Isaac Robert Cruikshank

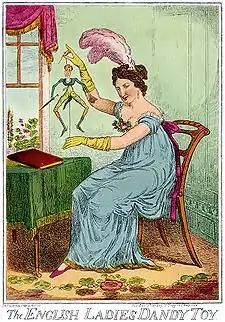
1818 caricature by I.R. Cruikshank

Isaac Robert Cruikshank, sometimes known as Robert Cruikshank (27 September 1789 – 13 March 1856), was a caricaturist, illustrator and portrait miniaturist, the less well-known brother of George Cruikshank, both sons of Isaac Cruikshank. Just like them, he holds importance as a pioneer in the history of comics for creating several cartoons which make use of narrative sequence and speech balloons.